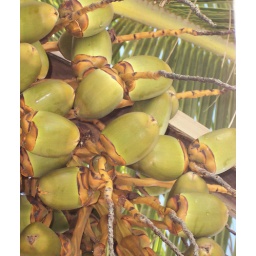
close up of coconuts in palm tree above my balcony in room.